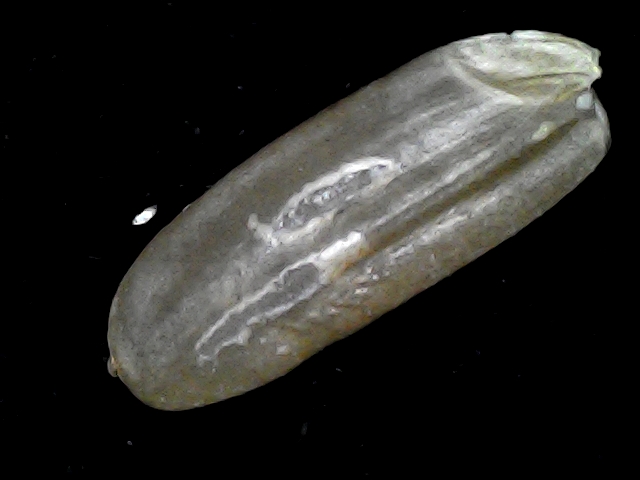
Rice variety: BR23